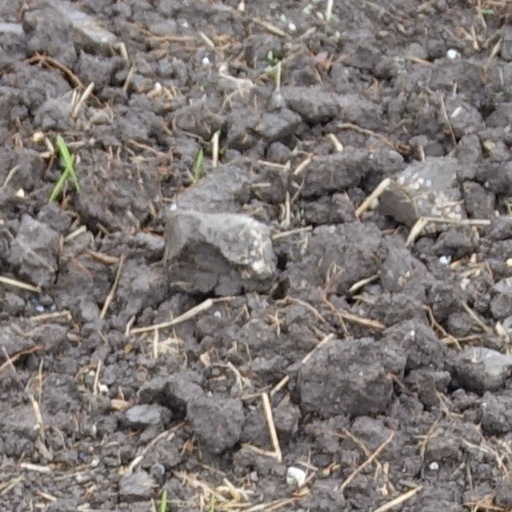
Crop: wheat